Antirrhinum hispanicum

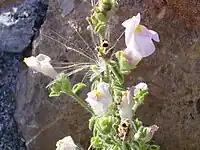
Flowers

It is a perennial herbaceous plant with short, procumbent or ascending stems. It is usually high, maximum to . The plant is glandular to glandular hairy. The leaves, which are mostly opposite and mostly alternate or almost completely alternate, are long and wide, lanceolate to circular.